History of Anatolia

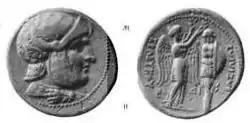
Seleucus I Nicator, namesake of the Seleucid Empire

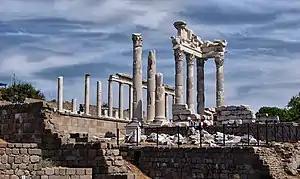
The ruins of the ancient city of Pergamon

Lydia, or Maeonia as it was called before 687 BCE, was a major part of the history of western Anatolia, beginning with the Atyad dynasty, who first appeared around 1300 BCE. The succeeding dynasty, the Heraclids, managed to rule successively from 1185 to 687 BCE despite a growing presence of Greek influences along the Mediterranean coast. As Greek cities such as Smyrna, Colophon, and Ephesus rose, the Heraclids became weaker and weaker. The last king, Candaules, was murdered by his friend and lance-bearer named Gyges, and he took over as ruler. Gyges waged war against the intruding Greeks, and soon faced by a grave problem as the Cimmerians began to pillage outlying cities within the kingdom. It was this wave of attacks that led to the incorporation of the formerly independent Phrygia and its capital Gordium into the Lydian domain. It was until the successive rules of Sadyattes and Alyattes, ending in 560 BCE, that the attacks of the Cimmerians ended for good. Under the reign of the last Lydian king Croesus, Persia was invaded first at the Battle of Pteria ending without a victor. Progressing deeper into Persia, Croesus was thoroughly defeated in the Battle of Thymbra at the hands of the Persian Cyrus II in 546 BCE.